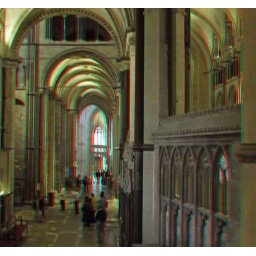
Canterbury Cathedral in agalyph 3D red cyan glasses to view